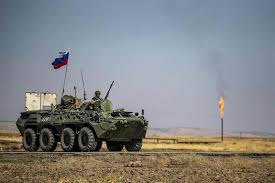
Label: BTR-80